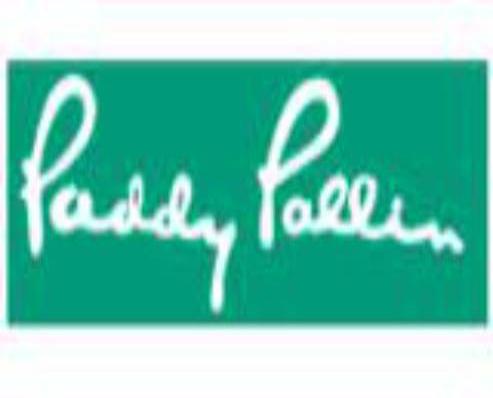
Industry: Clothes